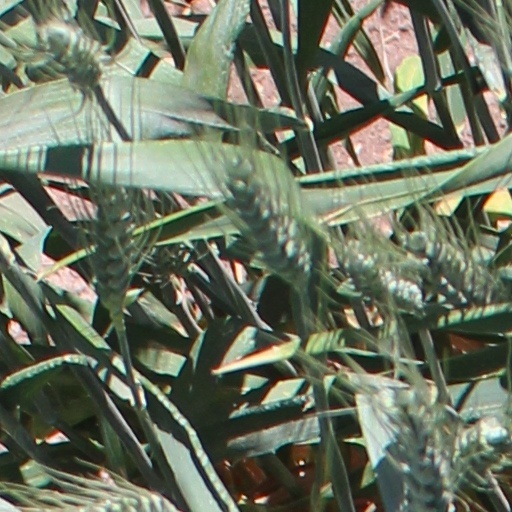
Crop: wheat